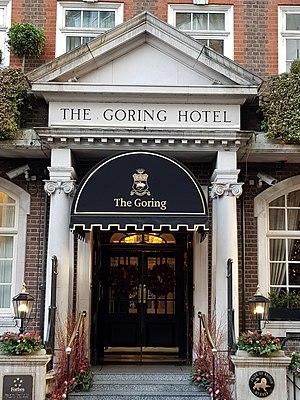
Entrée de l'hôtel Goring, Londres.
Le Goring Hotel est un hôtel cinq étoiles situé dans le quartier de Belgravia, cité de Westminster, à Londres.